She's My Ex

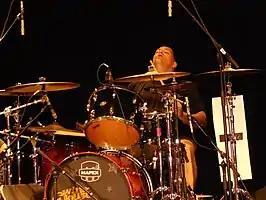
Drummer Bill Stevenson wrote "She's My Ex" about a difficult relationship.

Several of Stevenson's songs on "Allroy's Revenge" describe a tumultuous romance, including "Scary Sad", "She's My Ex", and "Net". The songs were written about an ex-girlfriend of Stevenson's who had problems with drugs and was placed on probation. "She's My Ex" describes how he "can't expect she'll change her ways, can't accept the things she done / She's just my ex / Nothing more, nothing less / She'll always be my ex". Recording engineer Richard Andrews remarked that "It seems like on every album, Bill would have the song that he knew was gonna bring people to the band and bring people to the record, and 'She's My Ex' was one of them."